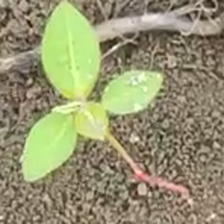
Weed species: Moti_dudhi(Euphorbia_geneculata_L)